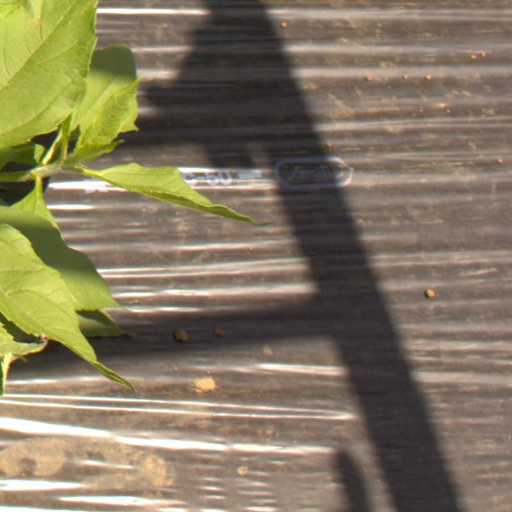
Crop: Jerusalem artichoke